Primary motor cortex

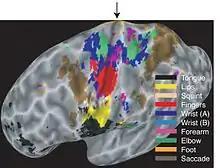
Map of the body in the human brain

At least two modifications to the classical somatotopic ordering of body parts have been reported in the primary motor cortex of primates.